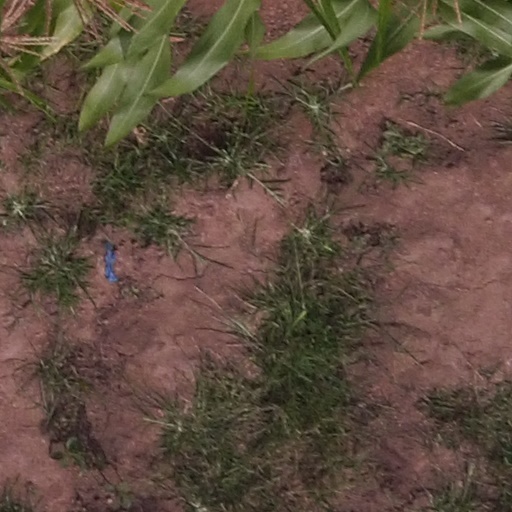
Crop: maize; corn